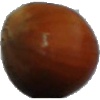
Label: Nut Forest 1